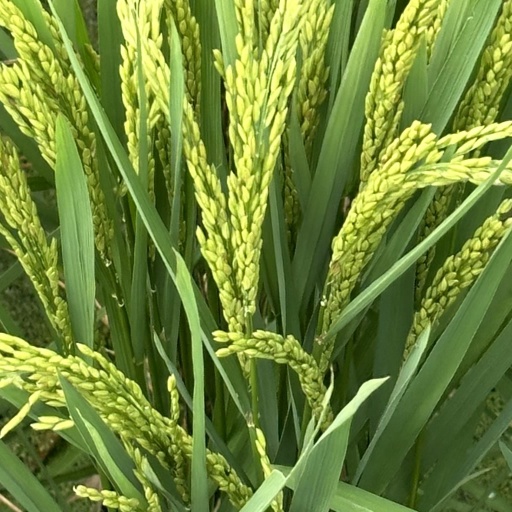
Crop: rice